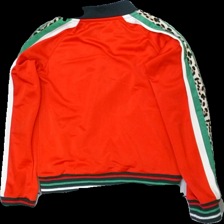
View: back
Type: Top
Category: Children
Brand: Not in the list
Brand text on label: Quapi
Colors: Red, Green, White, Grey, Brown, Black
Material: 100% polyester
Pattern: Other
Cut: V-collar
Size: 146
Season: All
Damage: nopprigt
Damage location: top center
Damage 2: nopprigt
Damage 2 location: middle right
Damage 3: nopprigt
Damage 3 location: middle left
Price range: <50
Recommended usage: Export
Description: bomberjacka med tryck
Comment: väldigt nopprig